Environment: real
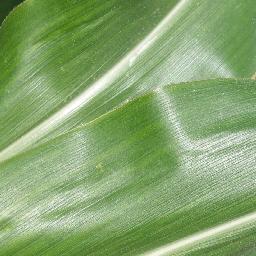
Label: healthy